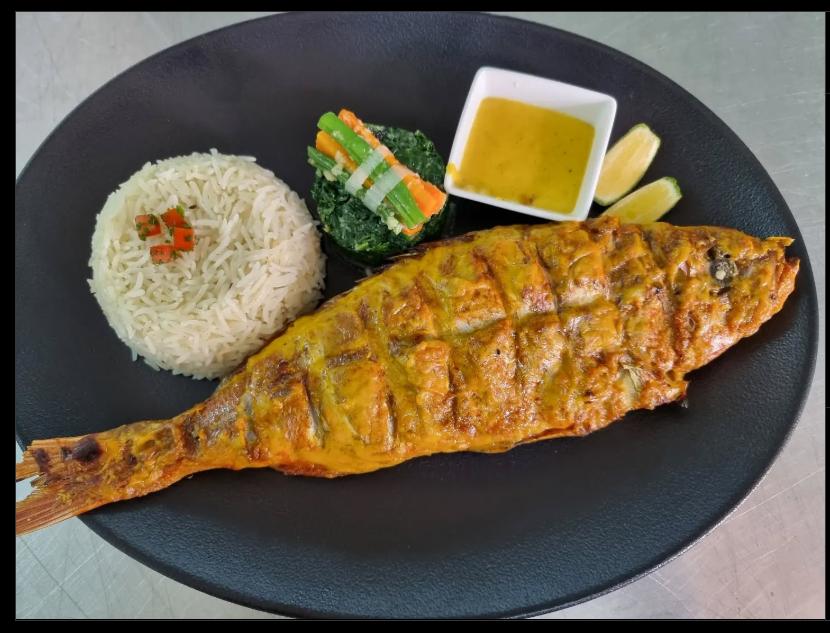
Vyakula vilivyopikwa vya rangi tofauti na aina tofauti wali, samaki vimehifadhiwa ndani ya sahani nyeusi.